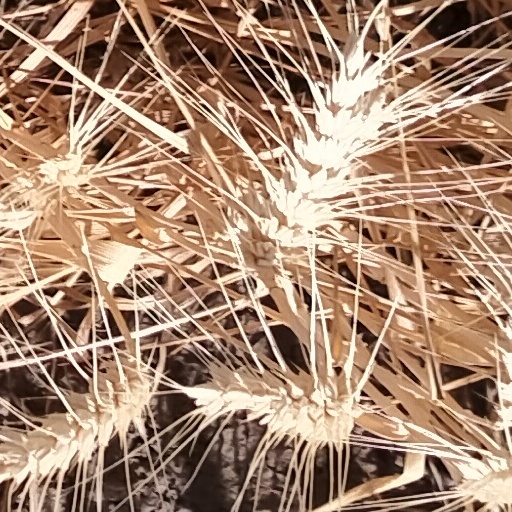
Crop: wheat